Veracruz (city)

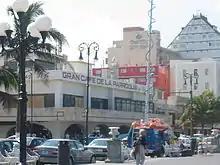
"El Gran Café de la Parroquia" is the most famous cafe in Veracruz

Sugar and rum production have been mainstays as commodities; during colonial times they were produced by slave labor and later, immigrants often entered labor and industrial jobs. Together these ethnic groups have created rich cultures. The Naval Academy attracts both Mexican and international sailors and officers, adding to the cosmopolitan mix of the city. The city has a reputation for being lively, with many people out in the squares listening to music late into the night. In the morning, they frequent sidewalk cafes for their morning coffee. Veracruz has become a popular location for filming. The government has supported the development of filmmaking in the municipality.